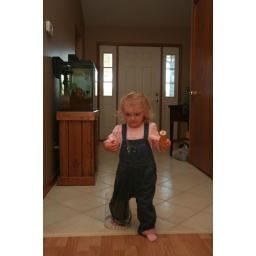
Emma got her foot in a plastic box...and just started walking around with it that way!